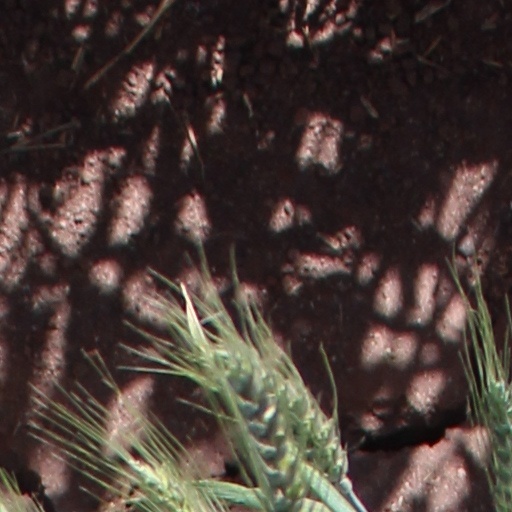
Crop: wheat